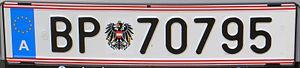
Les plaques d'immatriculation autrichiennes sont les plaques d'immatriculation utilisées sur les voitures autrichiennes, comme il se doit. Par exemple, la lettre W signifie Vienne, comme l'expliqué ci-dessus.